International WorkStar

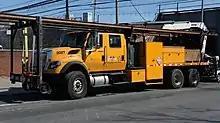
Railroad maintenance truck

Fire equipment. In rural areas of the US, especially in state and national parks, fire equipment has to go to remote off-road areas, often carrying water with them. The WorkStar has options needed, high strength and power, heavy duty front drive axle, an advanced electrical system, and a crew-cab. An extreme truck can be ordered with factory parts.